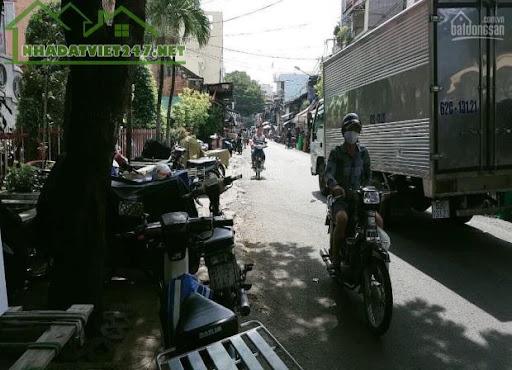
có một chiếc xe tải đang di chuyển ở phía sau chiếc xe máy của nam thanh niên đội mũ xanh